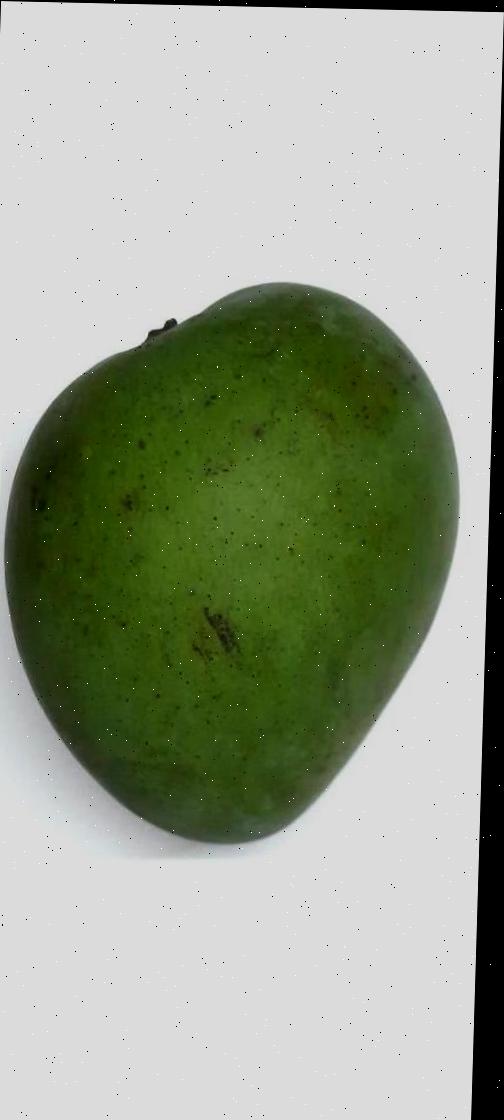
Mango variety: Harivanga